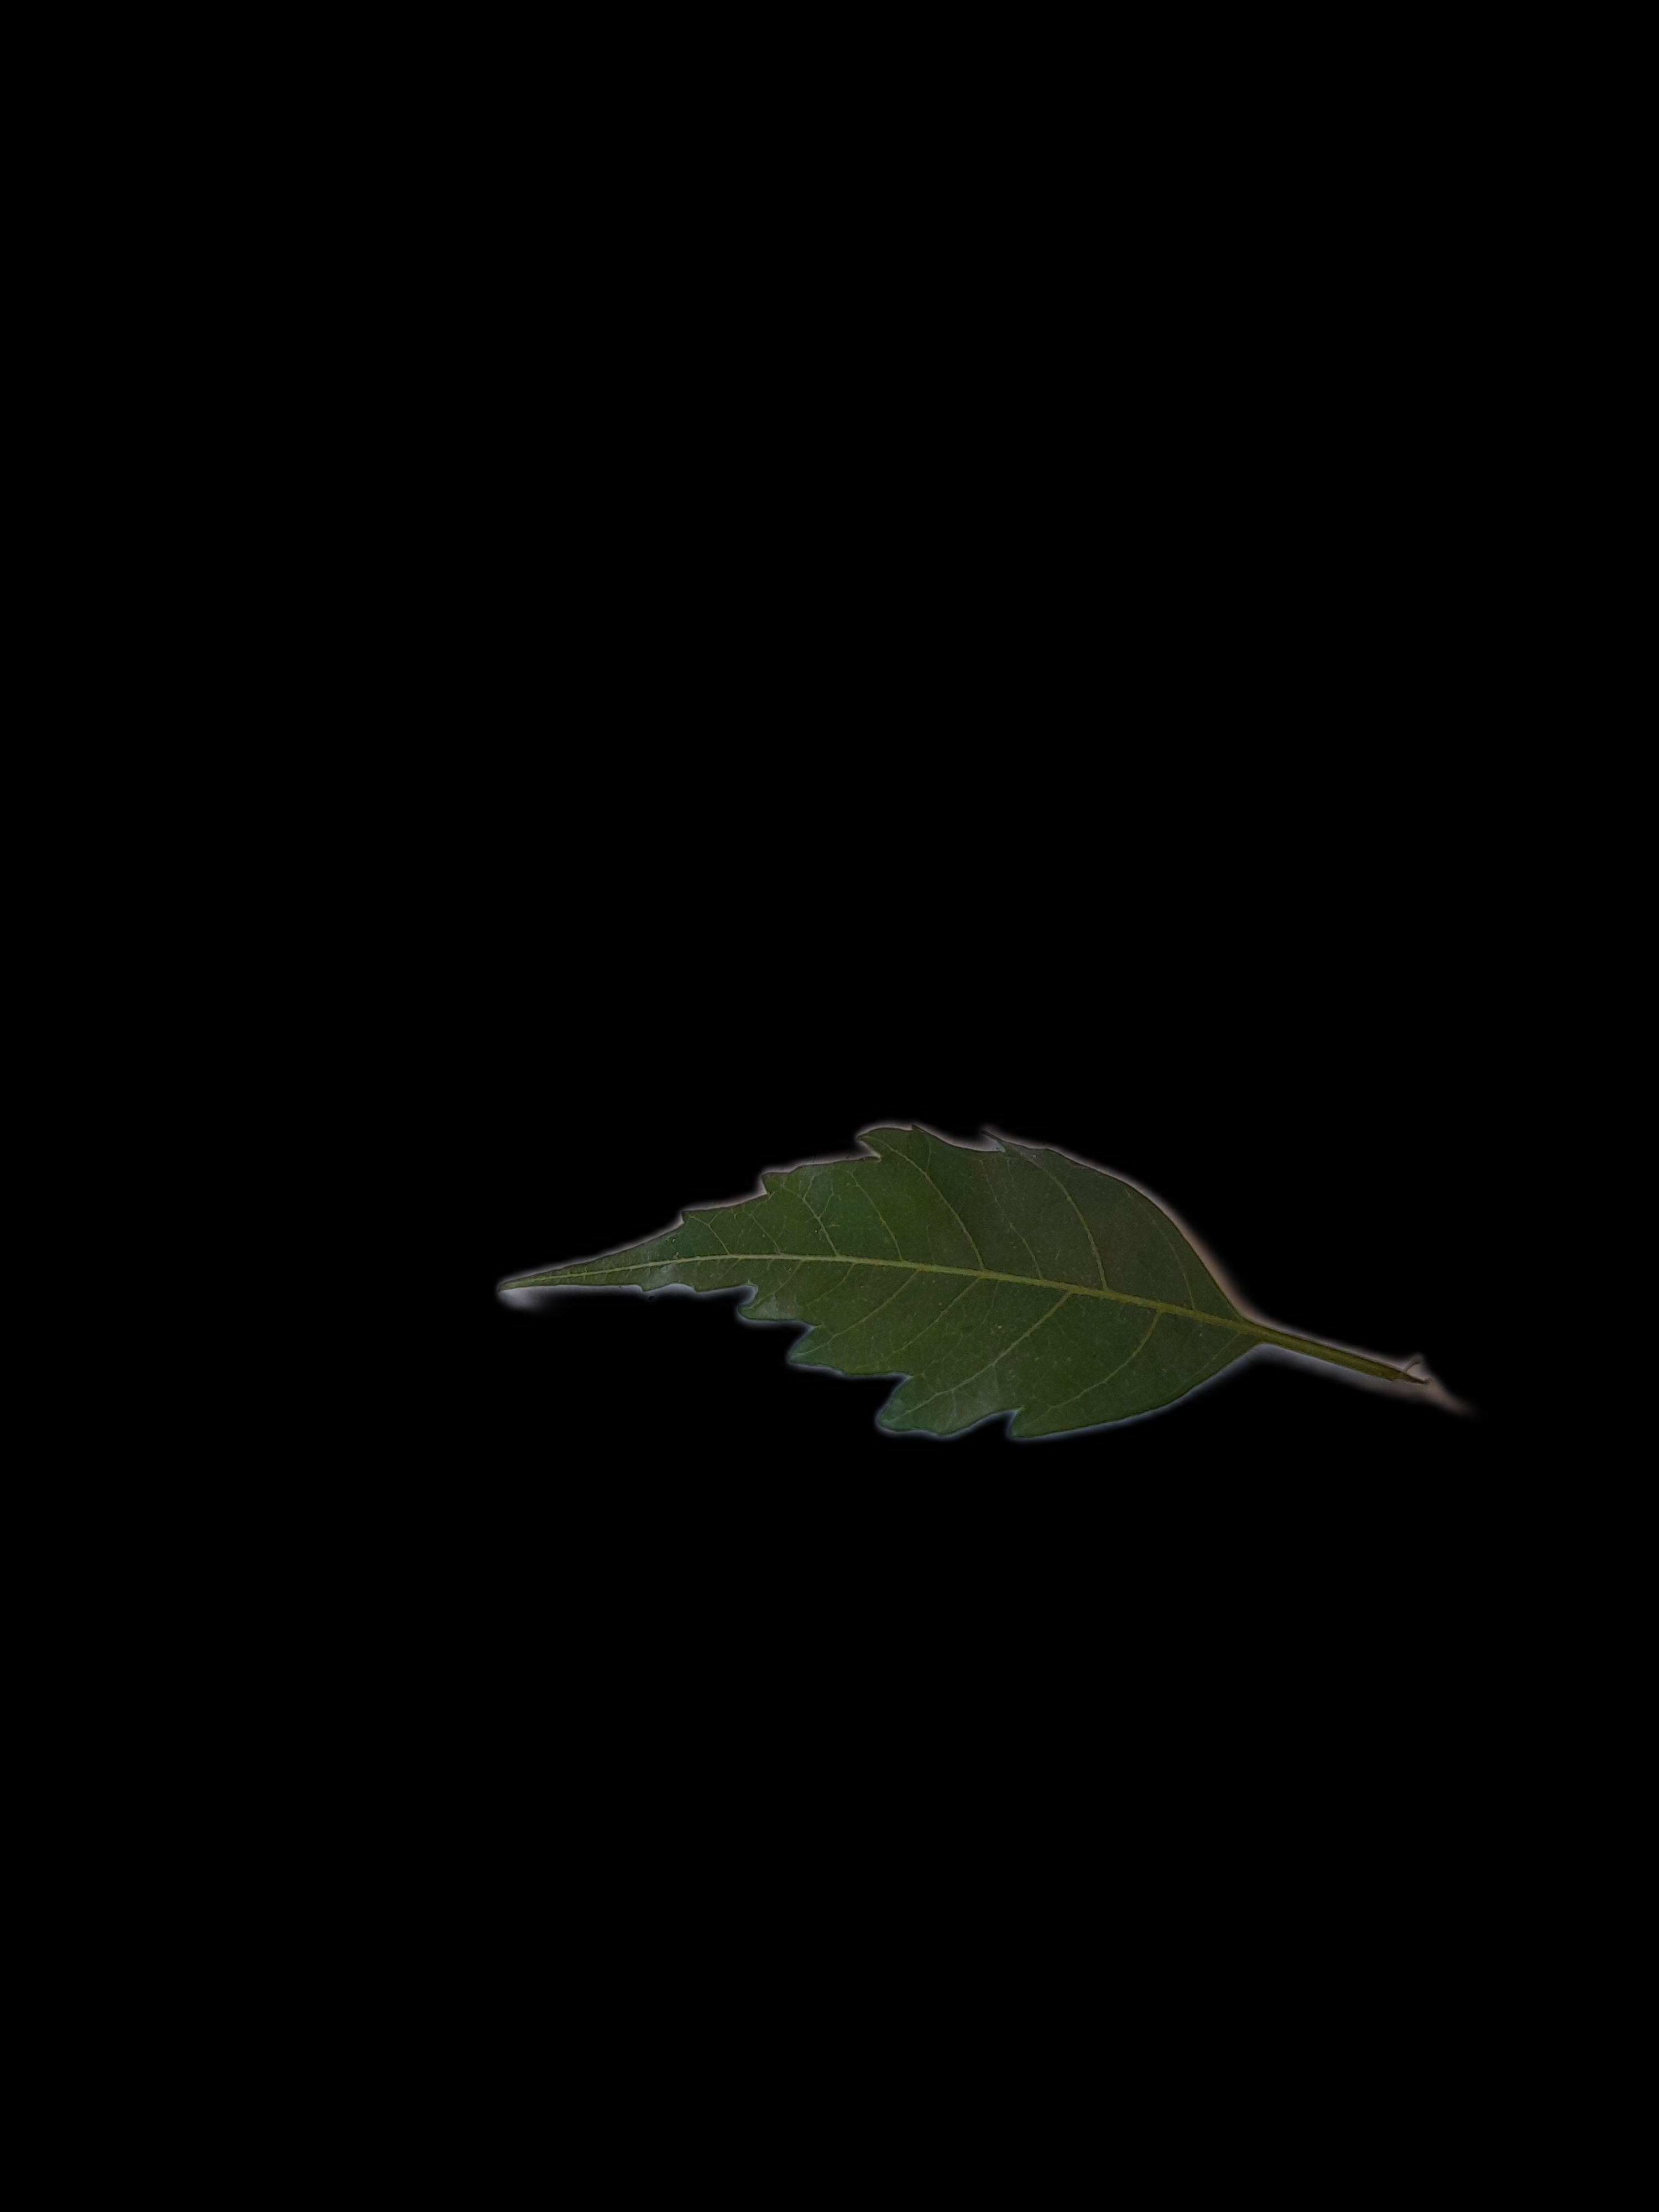
Plant: Neem